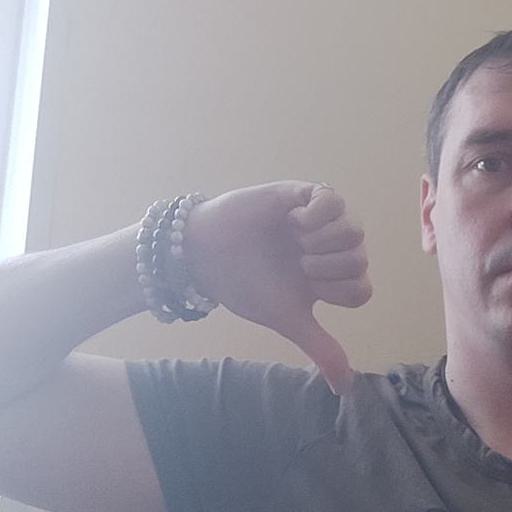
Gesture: dislike